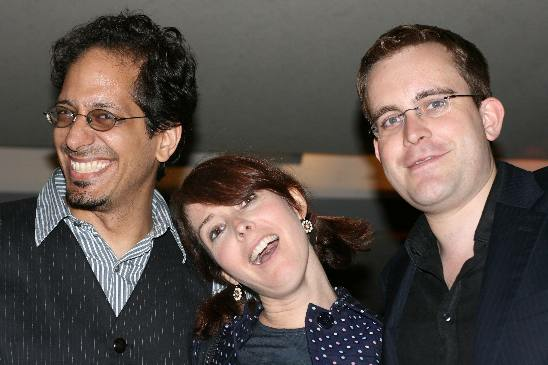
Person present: Yes